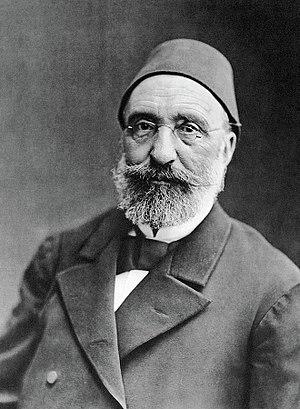
La Conférence de Constantinople des Grandes puissances s'est tenue entre le 23 décembre 1876 et le 20 janvier 1877. À la suite d'un soulèvement en Bosnie et en Herzégovine à partir de 1875, et l'Insurrection bulgare d'avril 1876, les Grandes puissances se mettent d'accord sur un projet de réformes politiques en Bosnie et dans les territoires ottomans ayant une population majoritairement bulgare.